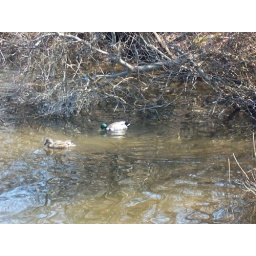
A duck couple near the wooden bridge at Sunken Meadow.